Anastasiya Galustyan

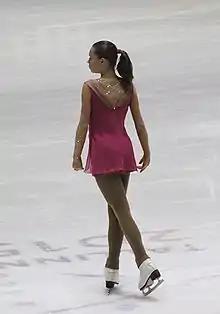
Galustyan in 2015

"GP: Grand Prix; CS: Challenger Series; JGP: Junior Grand Prix"